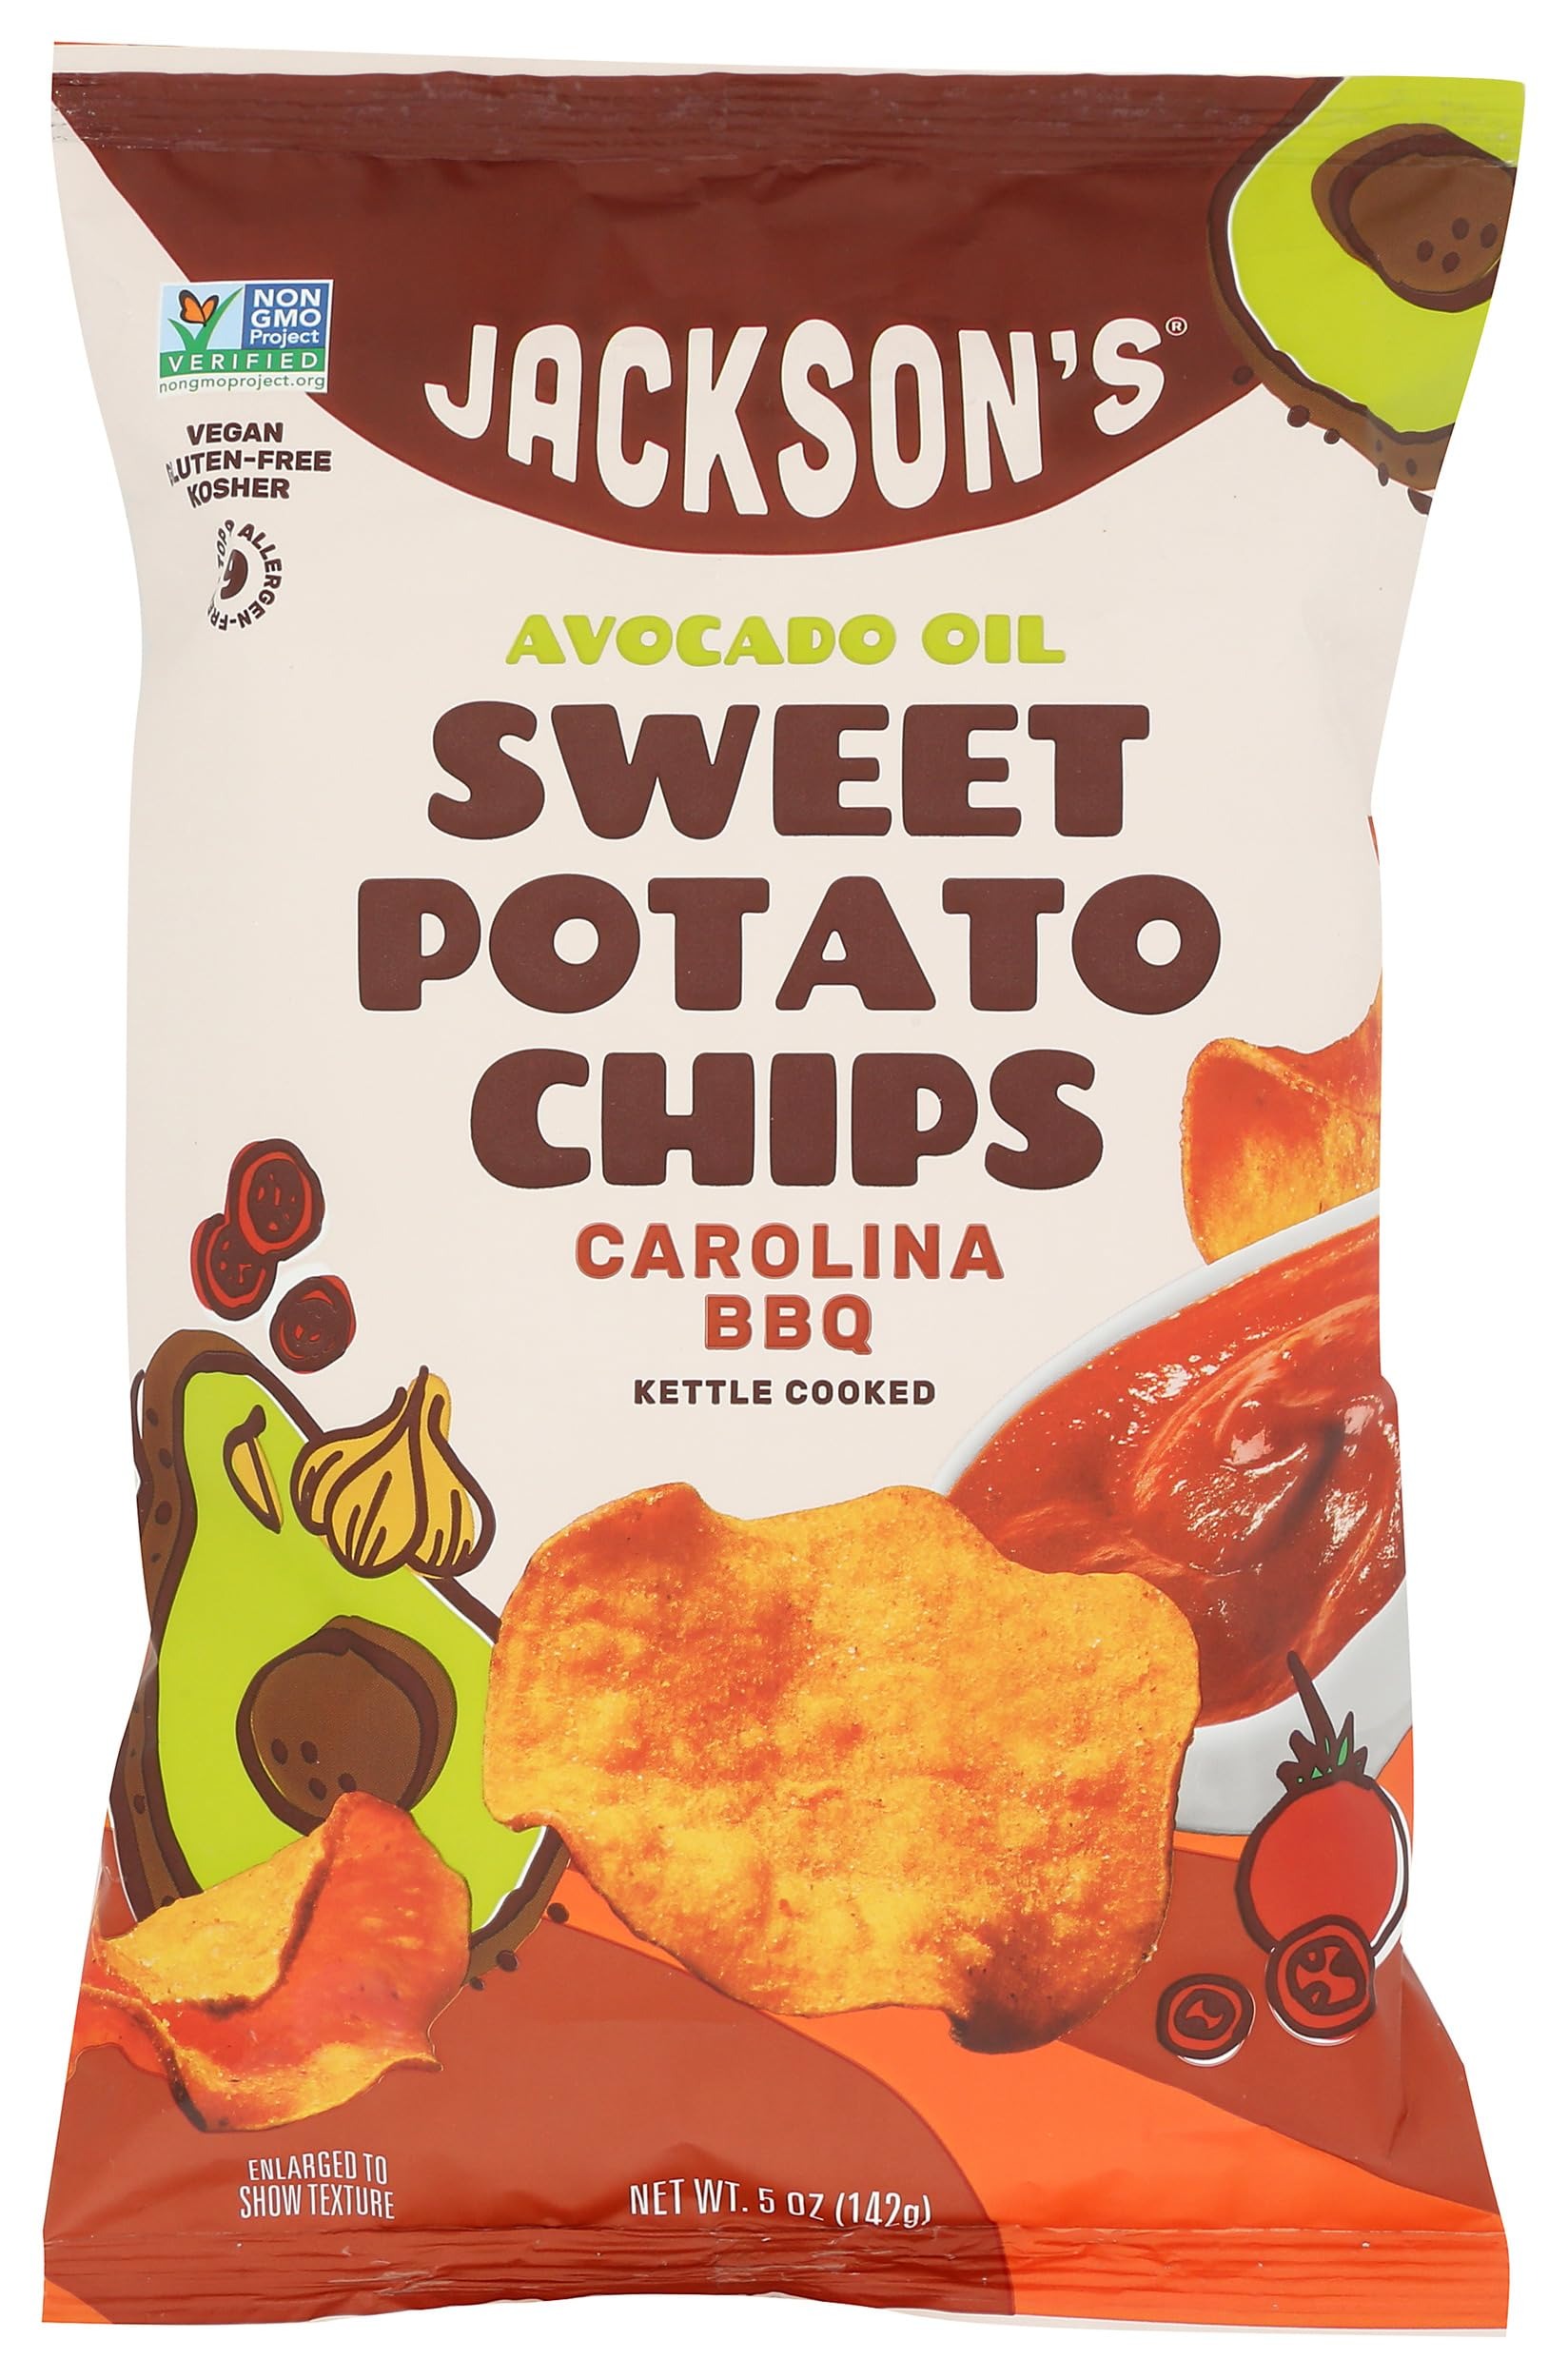
Item Name: Jacksons Honest Chips, Chip Sweet Potato Carolina Barbeque, 5 Ounce
Bullet Point 1: No hydrogenated fats or high fructose corn syrup allowed in any food
Bullet Point 2: No bleached or bromated flour
Bullet Point 3: No synthetic nitrates or nitrites
Product Description: Candy Snacks
Value: 5.0
Unit: Ounce

Price: 3.69